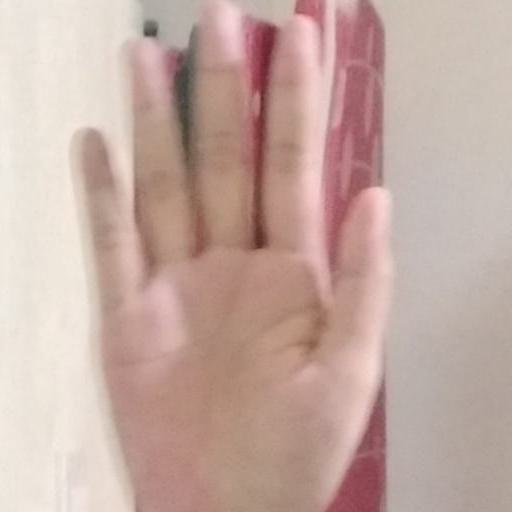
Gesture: palm